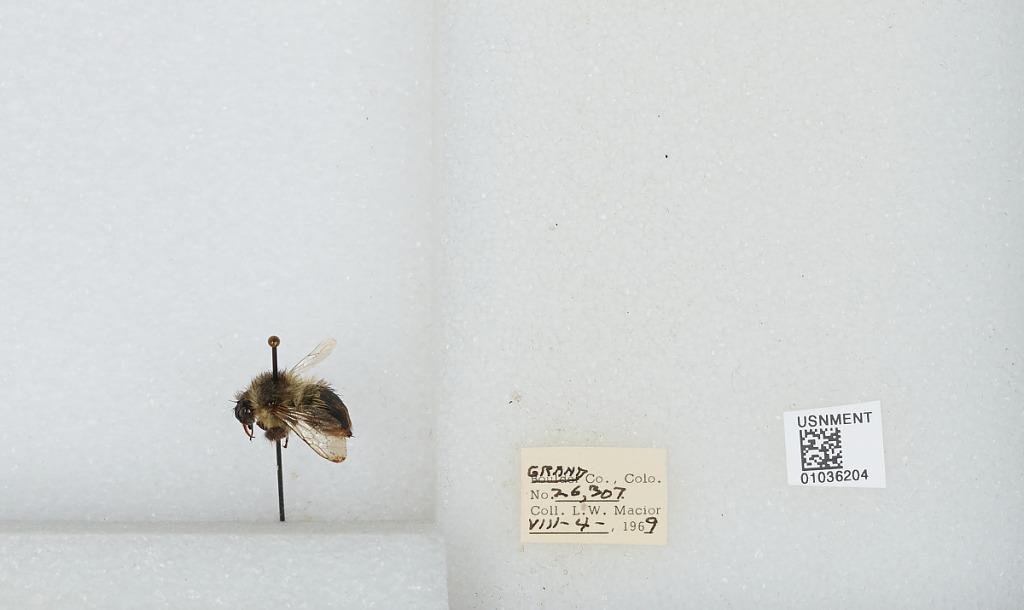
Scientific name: Bombus (Pyrobombus) mixtus Cresson
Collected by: L. Macior
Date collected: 1969-8-4
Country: United States
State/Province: Colorado
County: Grand
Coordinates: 40.073, -106.103